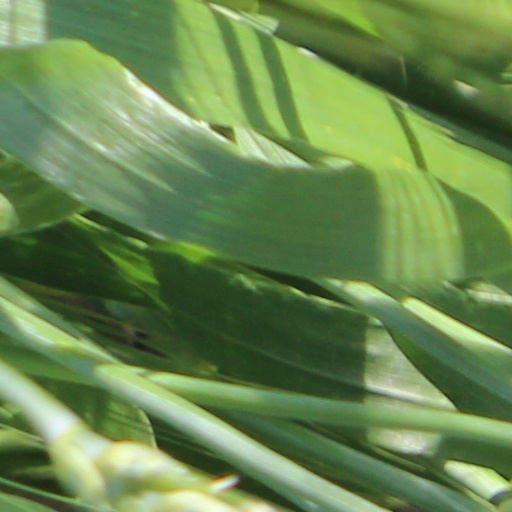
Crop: wheat